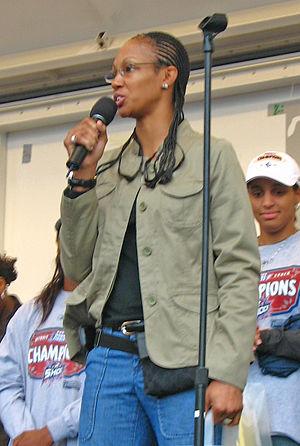
La saison WNBA 2008 est la 12ᵉ saison de la WNBA. La saison régulière se déroule du 17 mai au 15 septembre 2008. Les playoffs commencent le 18 septembre 2008, et se sont terminés le 5 octobre 2008, avec le dernier match des finales WNBA remporté par le Shock de Détroit aux dépens des Silver Stars de San Antonio 3 manches à 0.
Deanna Nolan, née le 25 juin 1979 à Flint, est une joueuse professionnelle américaine de basket-ball naturalisée russe en 2007.
La sélection des Meilleures joueuses des 20ans de la WNBA dite aussi Top 20 est une sélection annoncée le 21 juin 2016 au cours de la 20ᵉ saison de la ligue de basket-ball féminin au sein d’une liste de 60 joueuses Le 21 juin 1997, vingt ans plus tôt, se tenait la rencontre inaugurale de la WNBA qui opposait le Liberty de New York aux Sparks de Los Angeles.